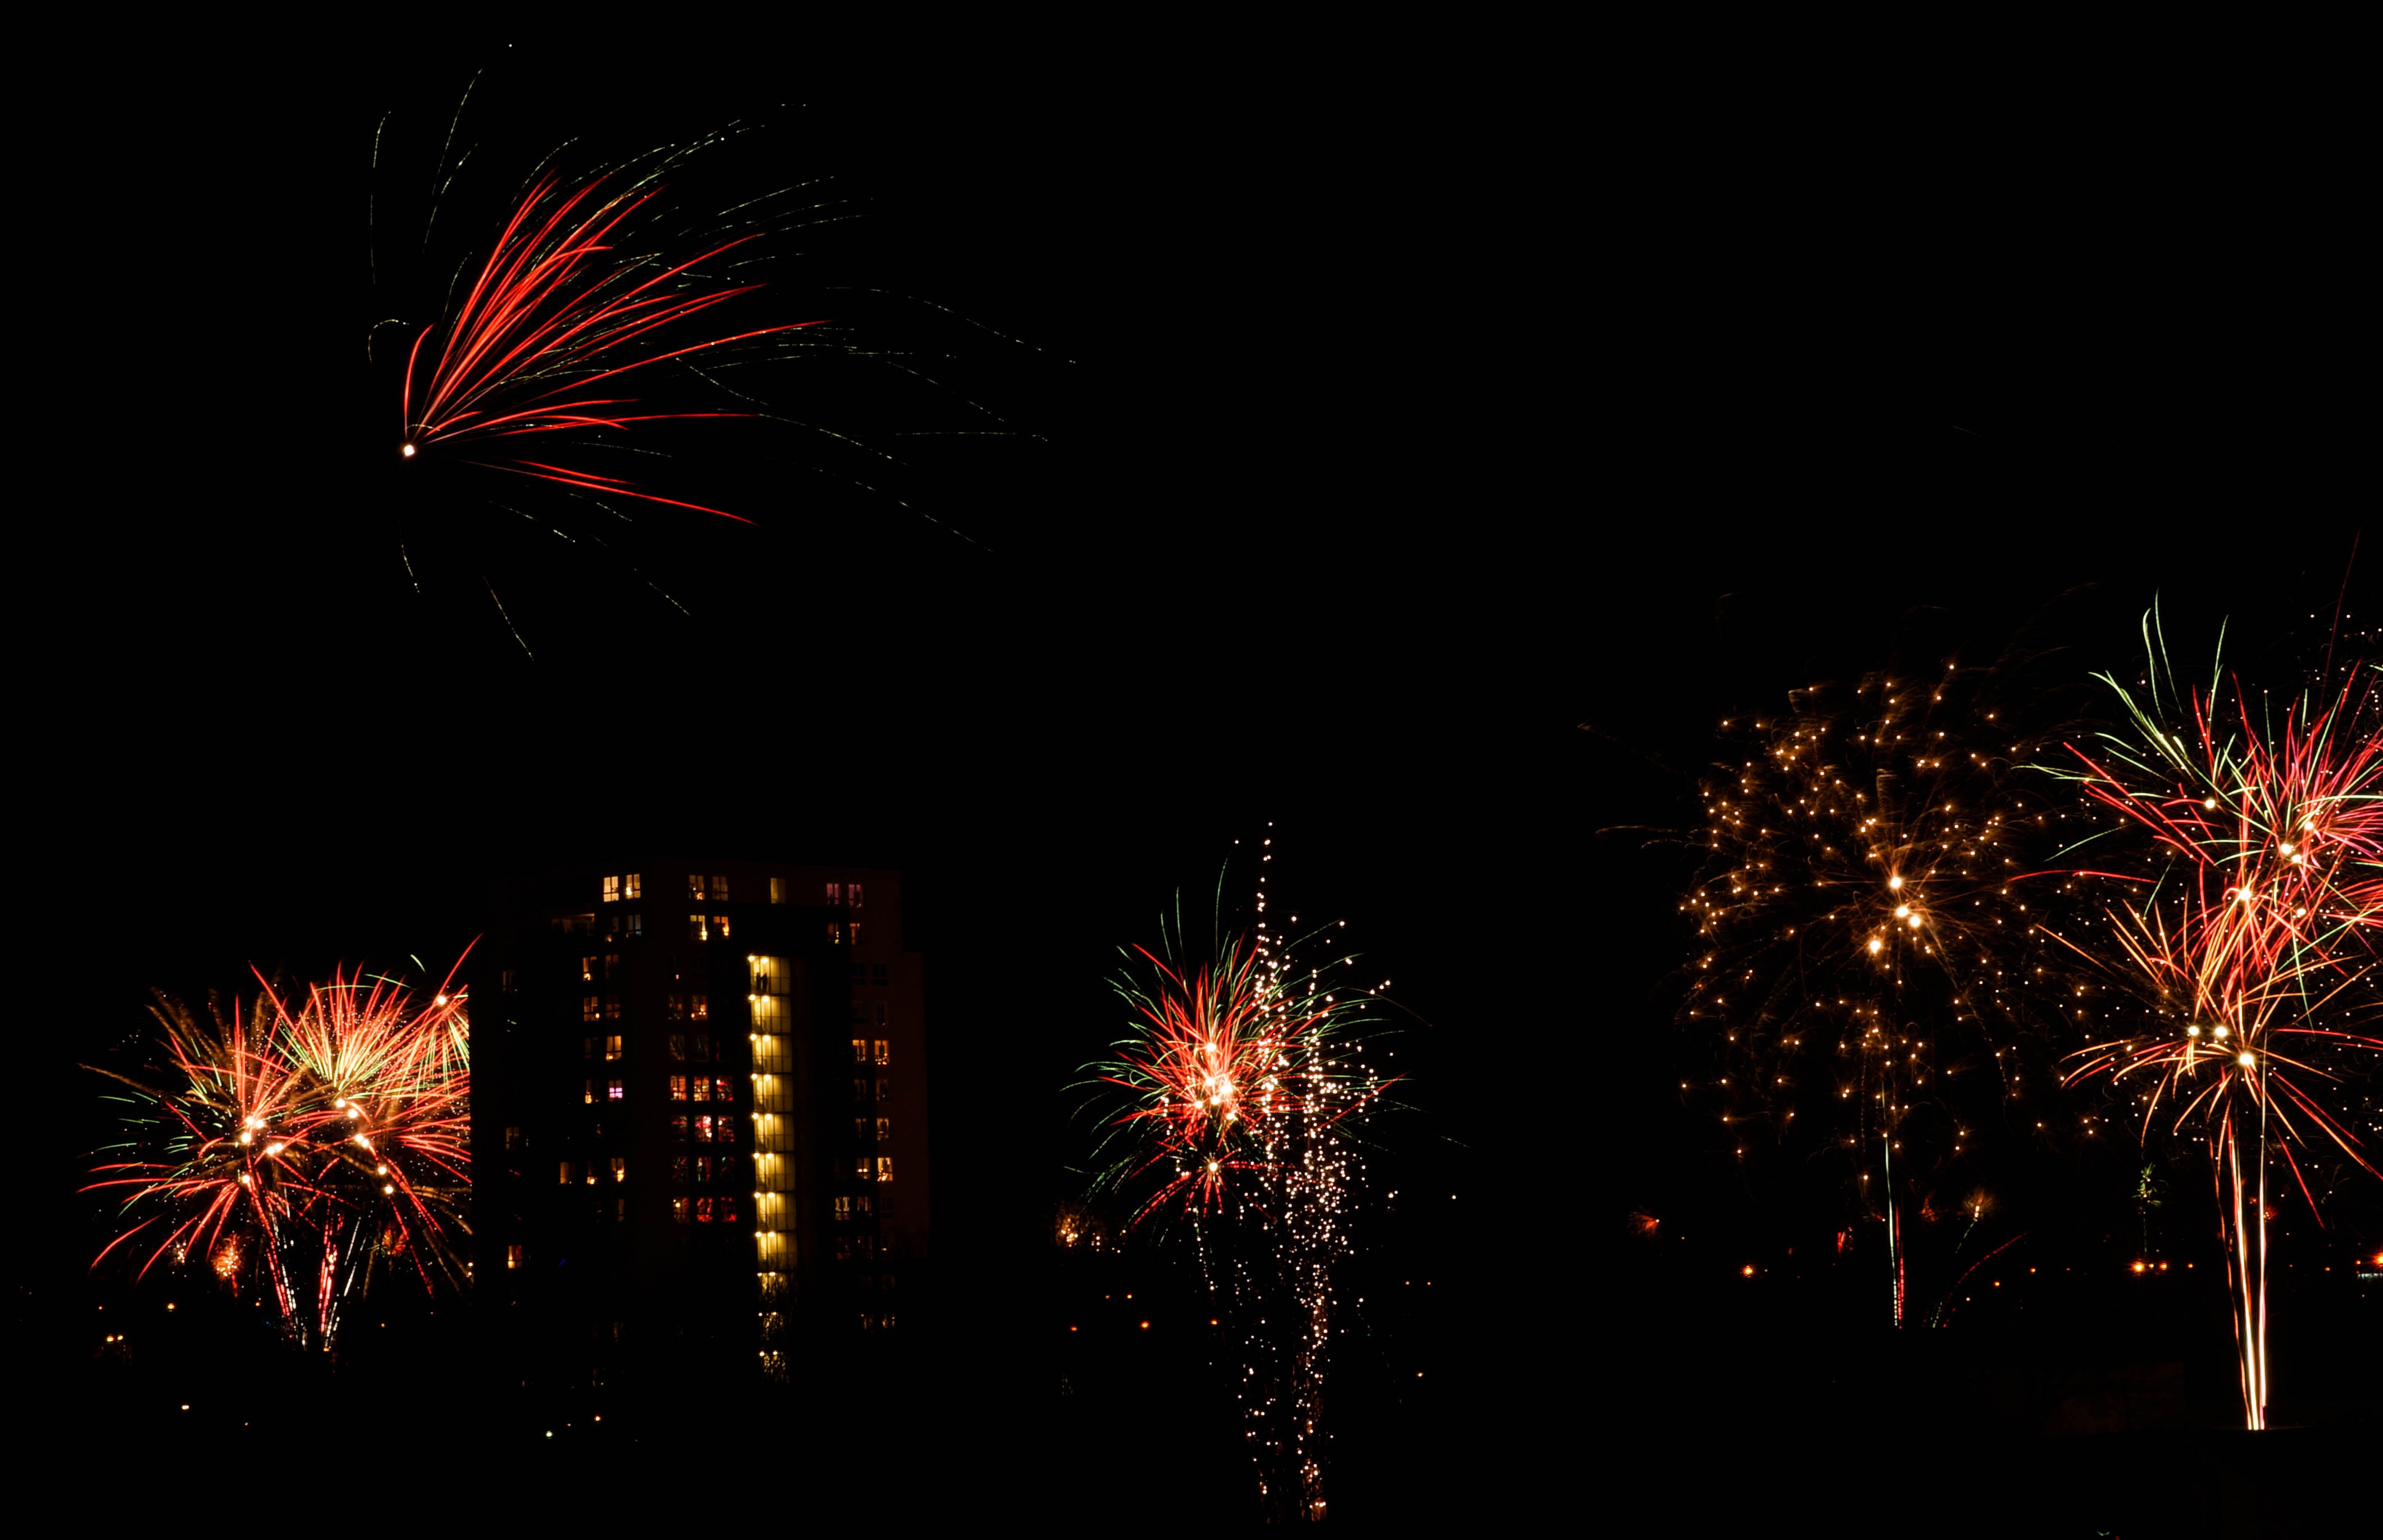
sky, night, recreation, red, holiday, celebrate, light show, 2015, fireworks, illustration, event, outdoor recreation